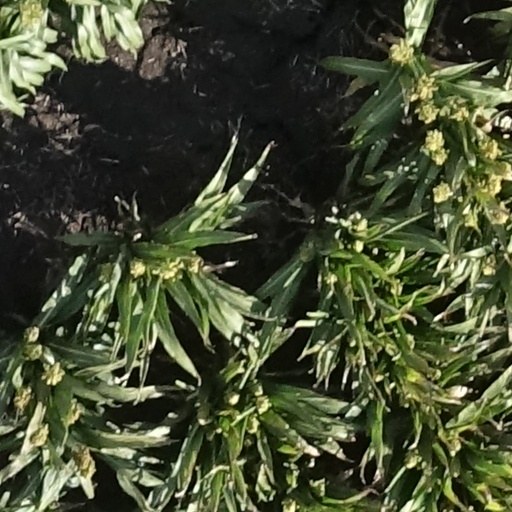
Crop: sorghum